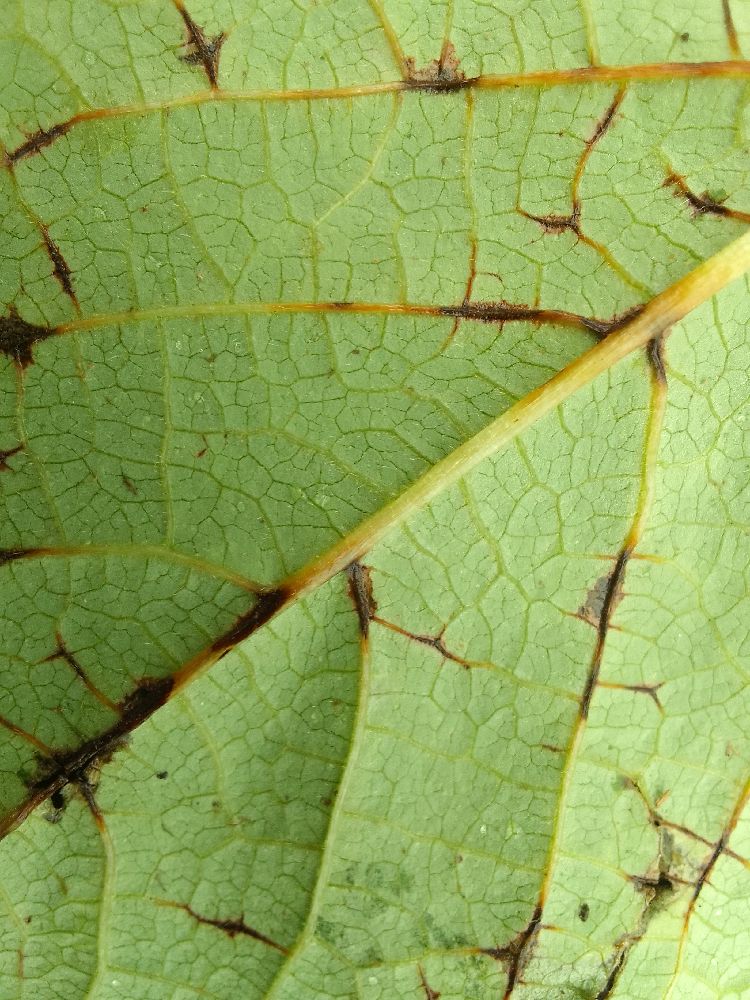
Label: anthracnose